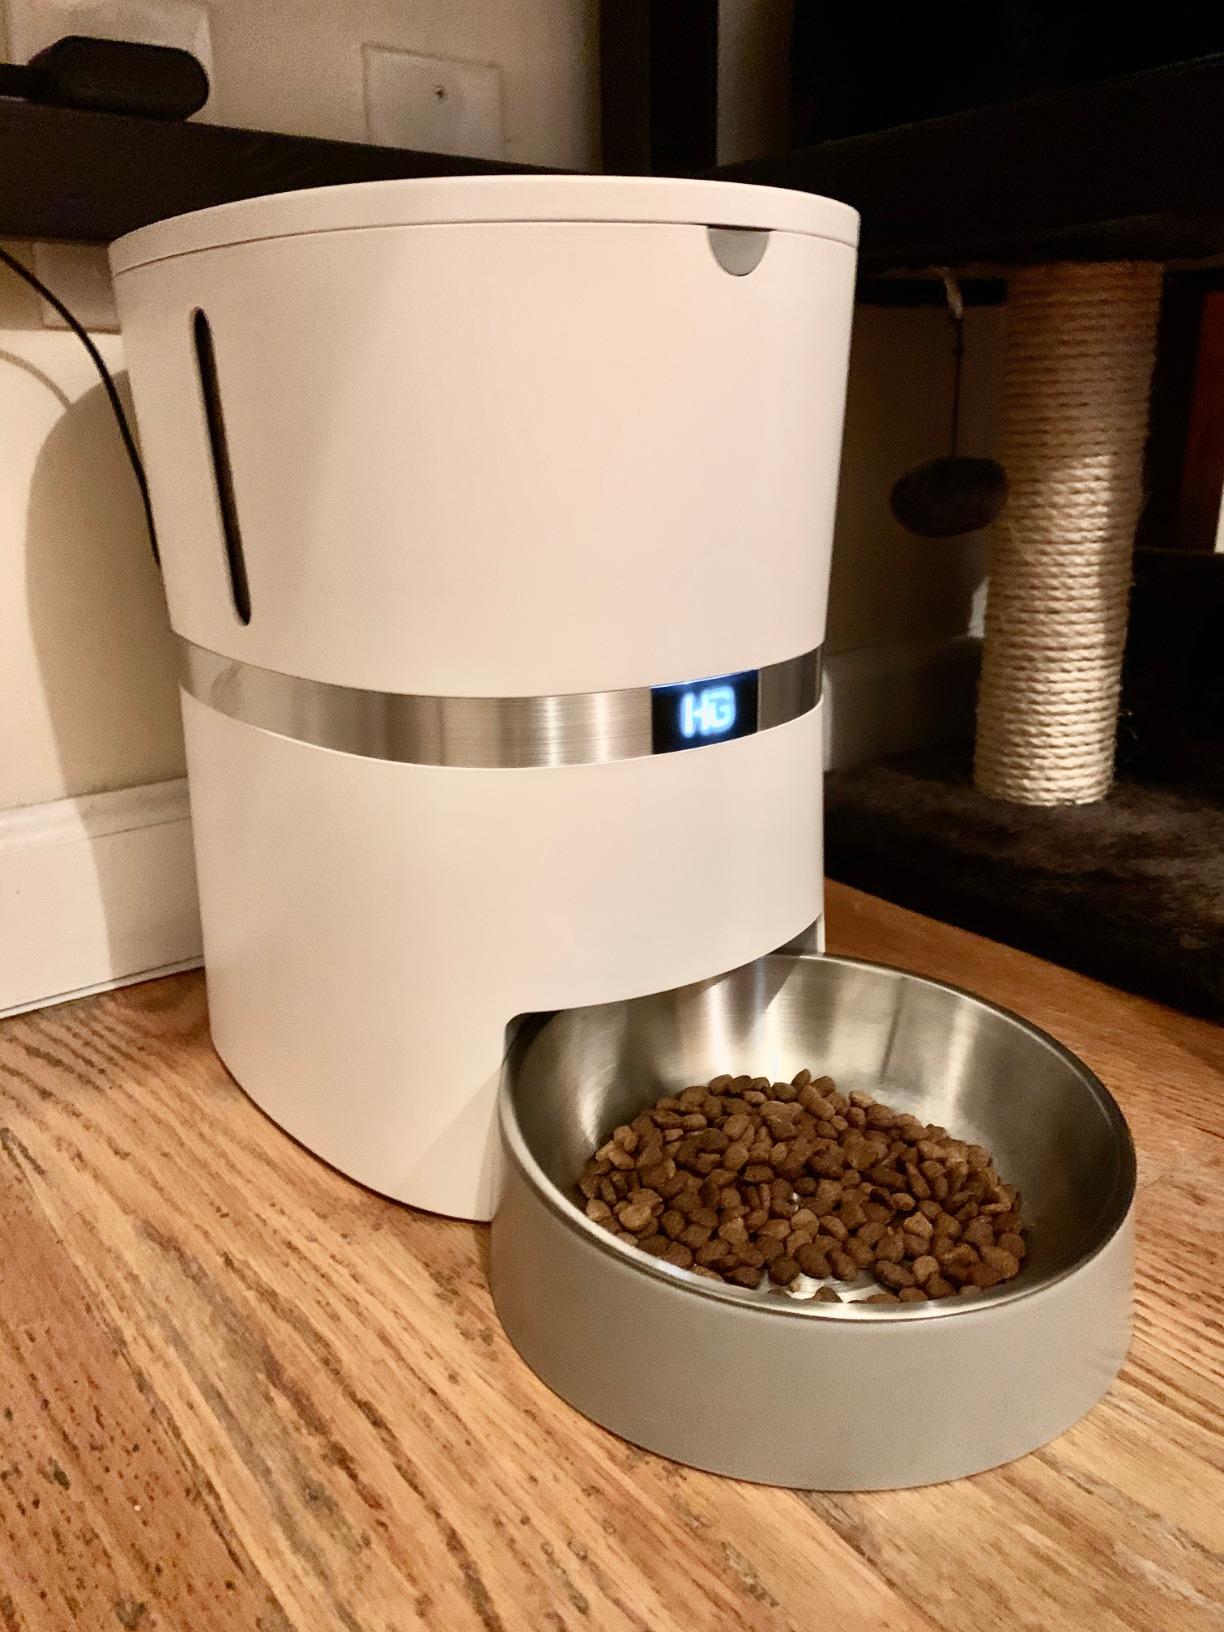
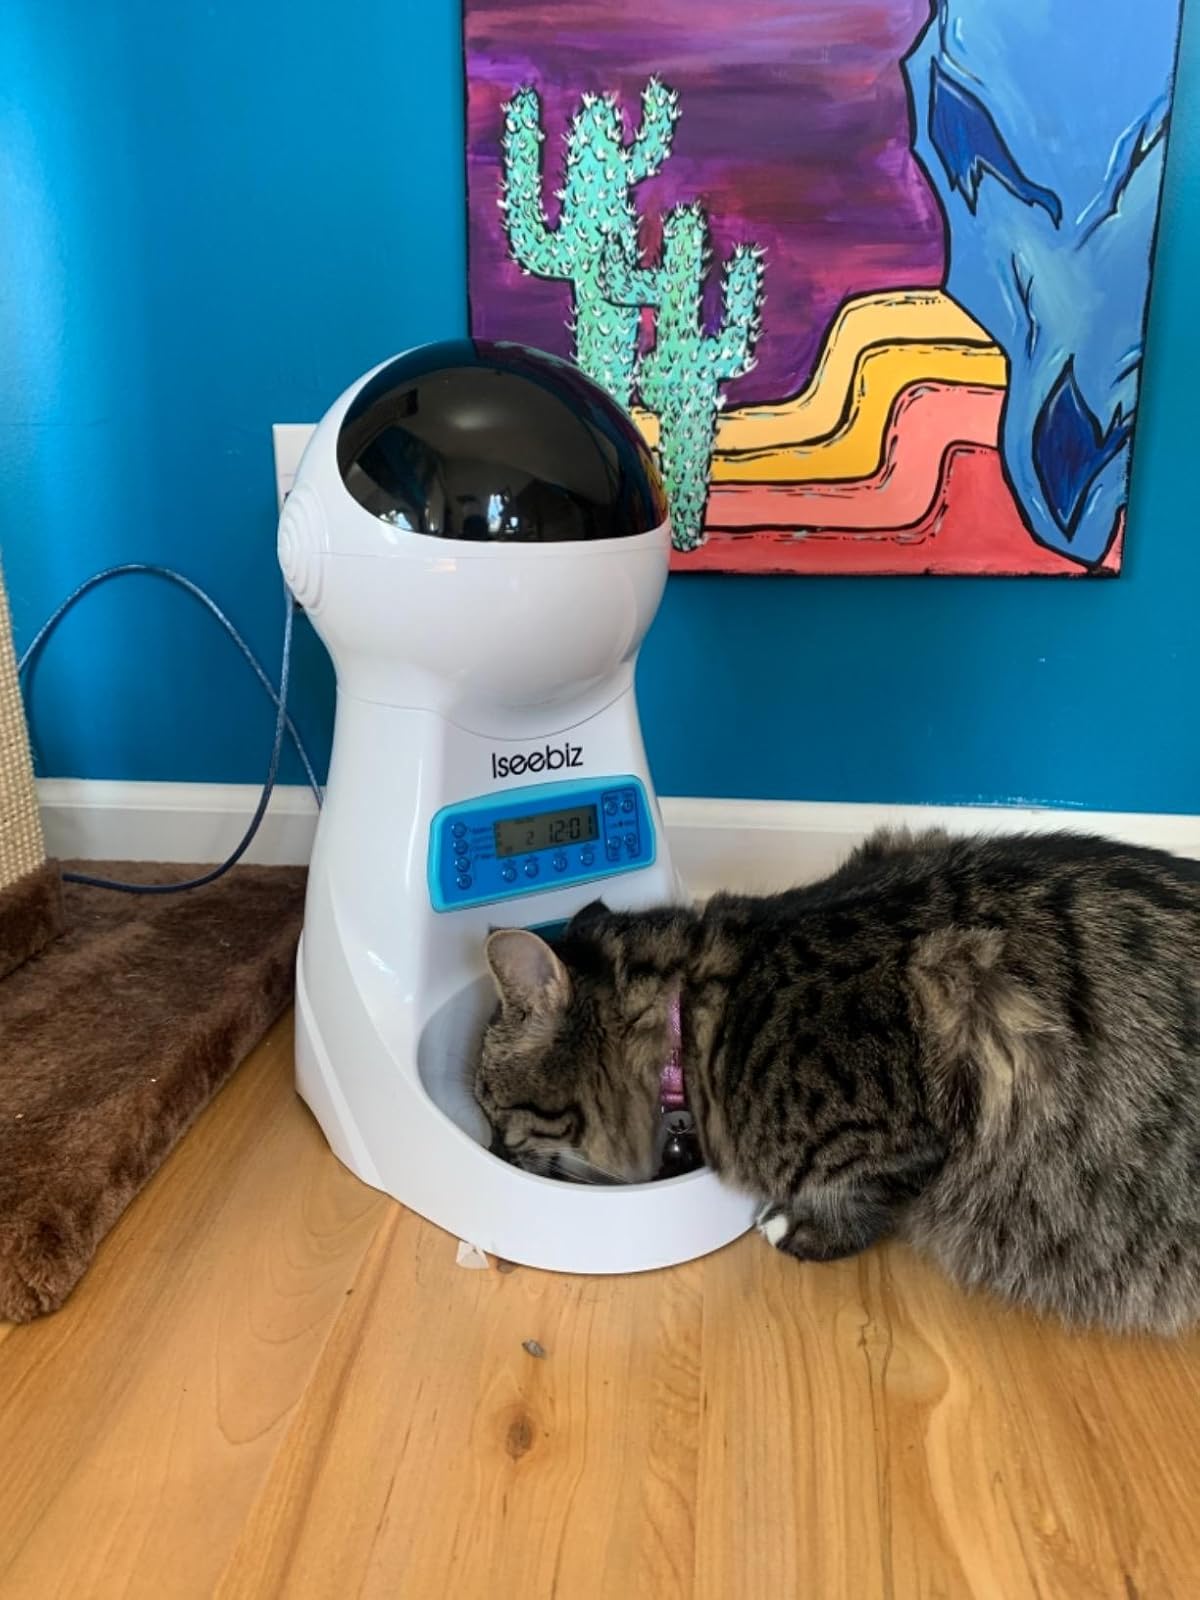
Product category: items_feeder
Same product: no